Soft & Cuddly

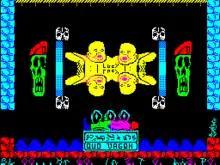
The four conjoined babies. The player character is standing at the bottom-right corner of the screen.

The object of the game is to collect the eight pieces of the Android Queen's body then stitch her back together again. The player must first find and approach the refrigerator in order to be told where the first body part can be found. Once this has been returned to the player's trapped father, the next body part location will be revealed. Once all eight body parts have been collected and returned to the refrigerator, the player must find a needle and thread in order to restore the Android Queen. The location of the refrigerator is randomized at the beginning of each new game.